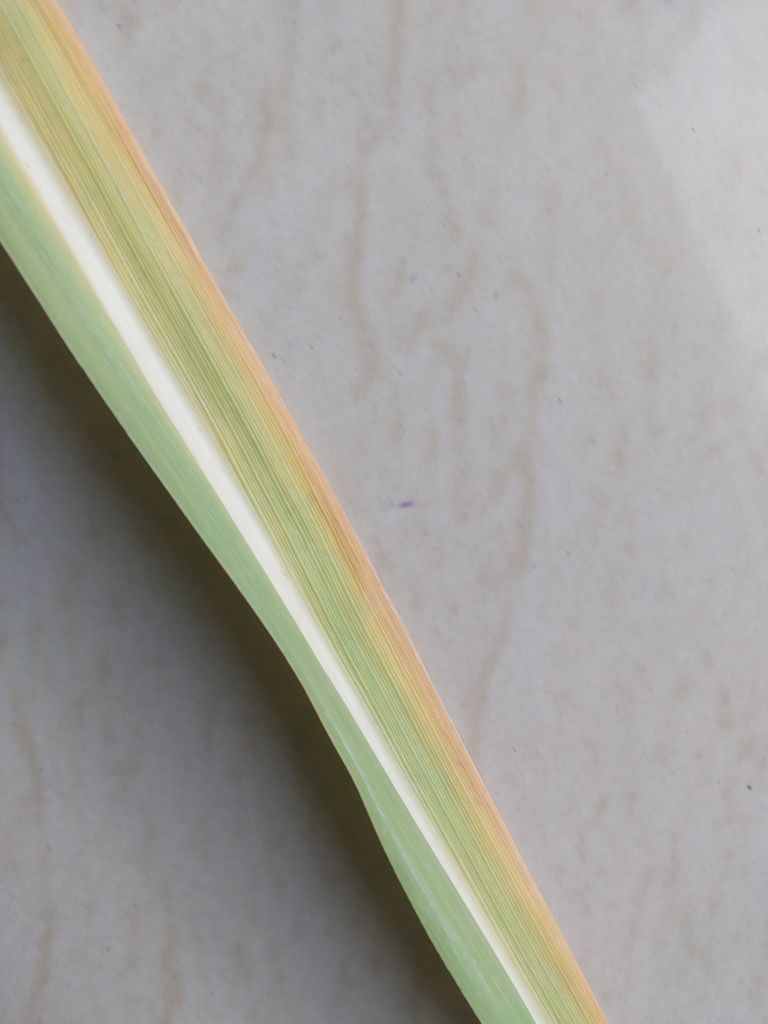
Label: Yellow Leaf